F.C. Marinhas

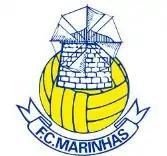

Futebol Clube de Marinhas "(abbreviated as FC Marinhas)" is a Portuguese football club based in Marinhas, Esposende in the district of Braga.